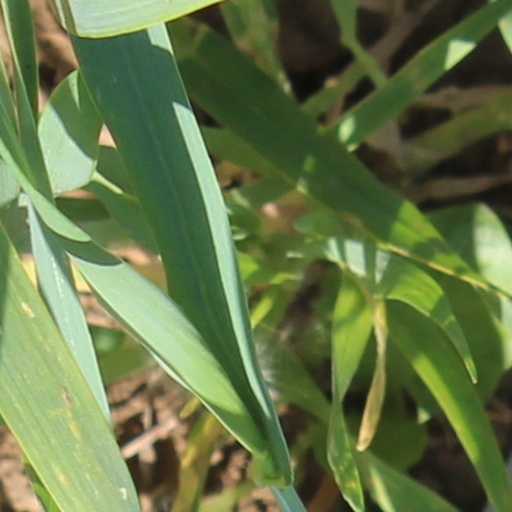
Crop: wheat